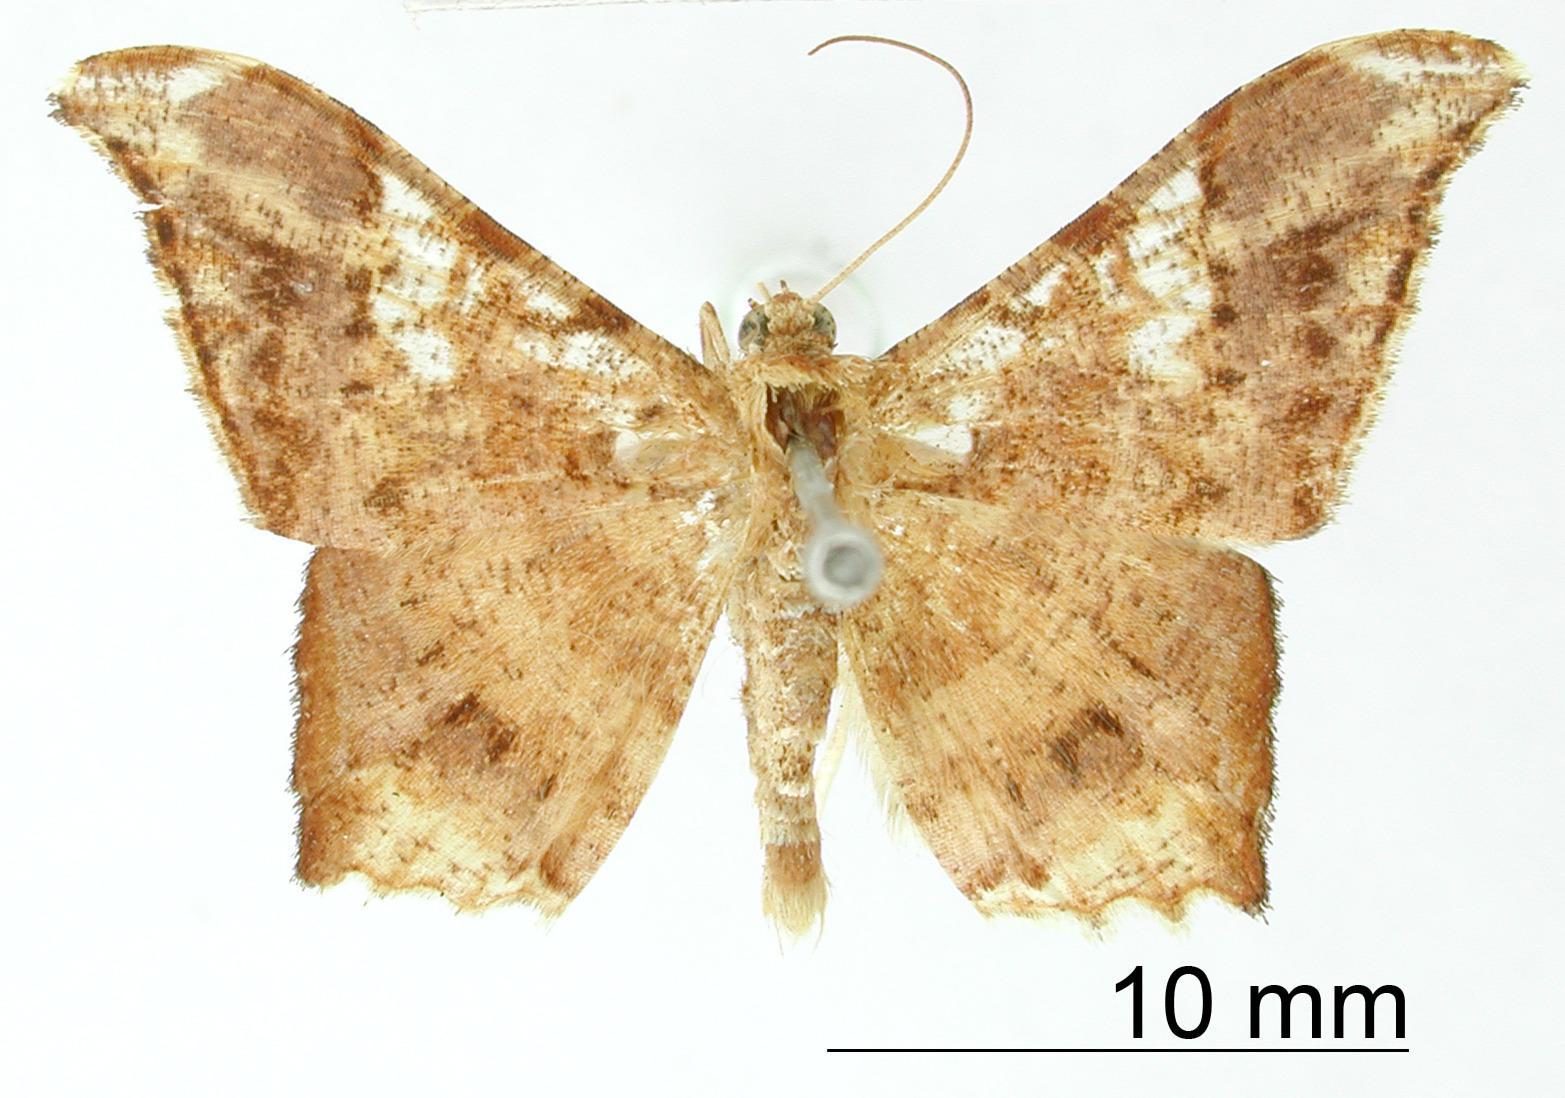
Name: Semiothisa abrupta
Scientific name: Semiothisa abrupta Warren, 1906
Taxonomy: Animalia, Arthropoda, Insecta, Lepidoptera, Geometridae, Ennominae
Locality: St. Jean, Maroni, French Guiana, French Guiana